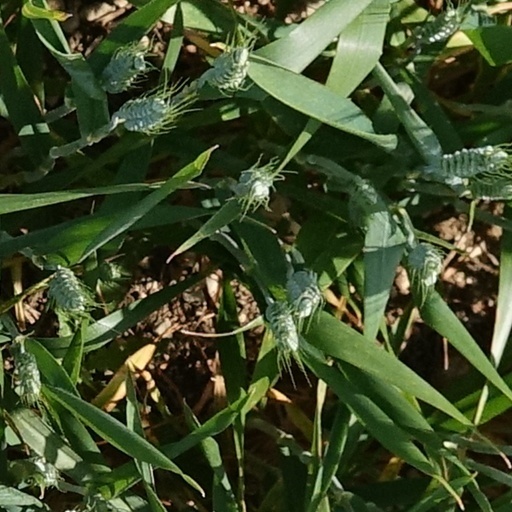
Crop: wheat